Moulin Rouge!

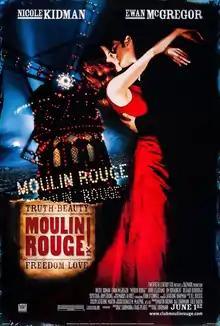
Theatrical release poster

Moulin Rouge! is a 2001 jukebox musical romantic drama film directed, produced, and co-written by Baz Luhrmann. It follows an English poet, Christian, who falls in love with the star of the Moulin Rouge, cabaret actress and courtesan, Satine. The film uses the musical setting of the Montmartre Quarter of Paris and is the final part of Luhrmann's "Red Curtain Trilogy", following "Strictly Ballroom" (1992) and "Romeo + Juliet" (1996). A co-production of Australia and the United States, it features an ensemble cast starring Nicole Kidman and Ewan McGregor, with Jim Broadbent, Richard Roxburgh, John Leguizamo, Jacek Koman, and Caroline O'Connor in supporting roles.